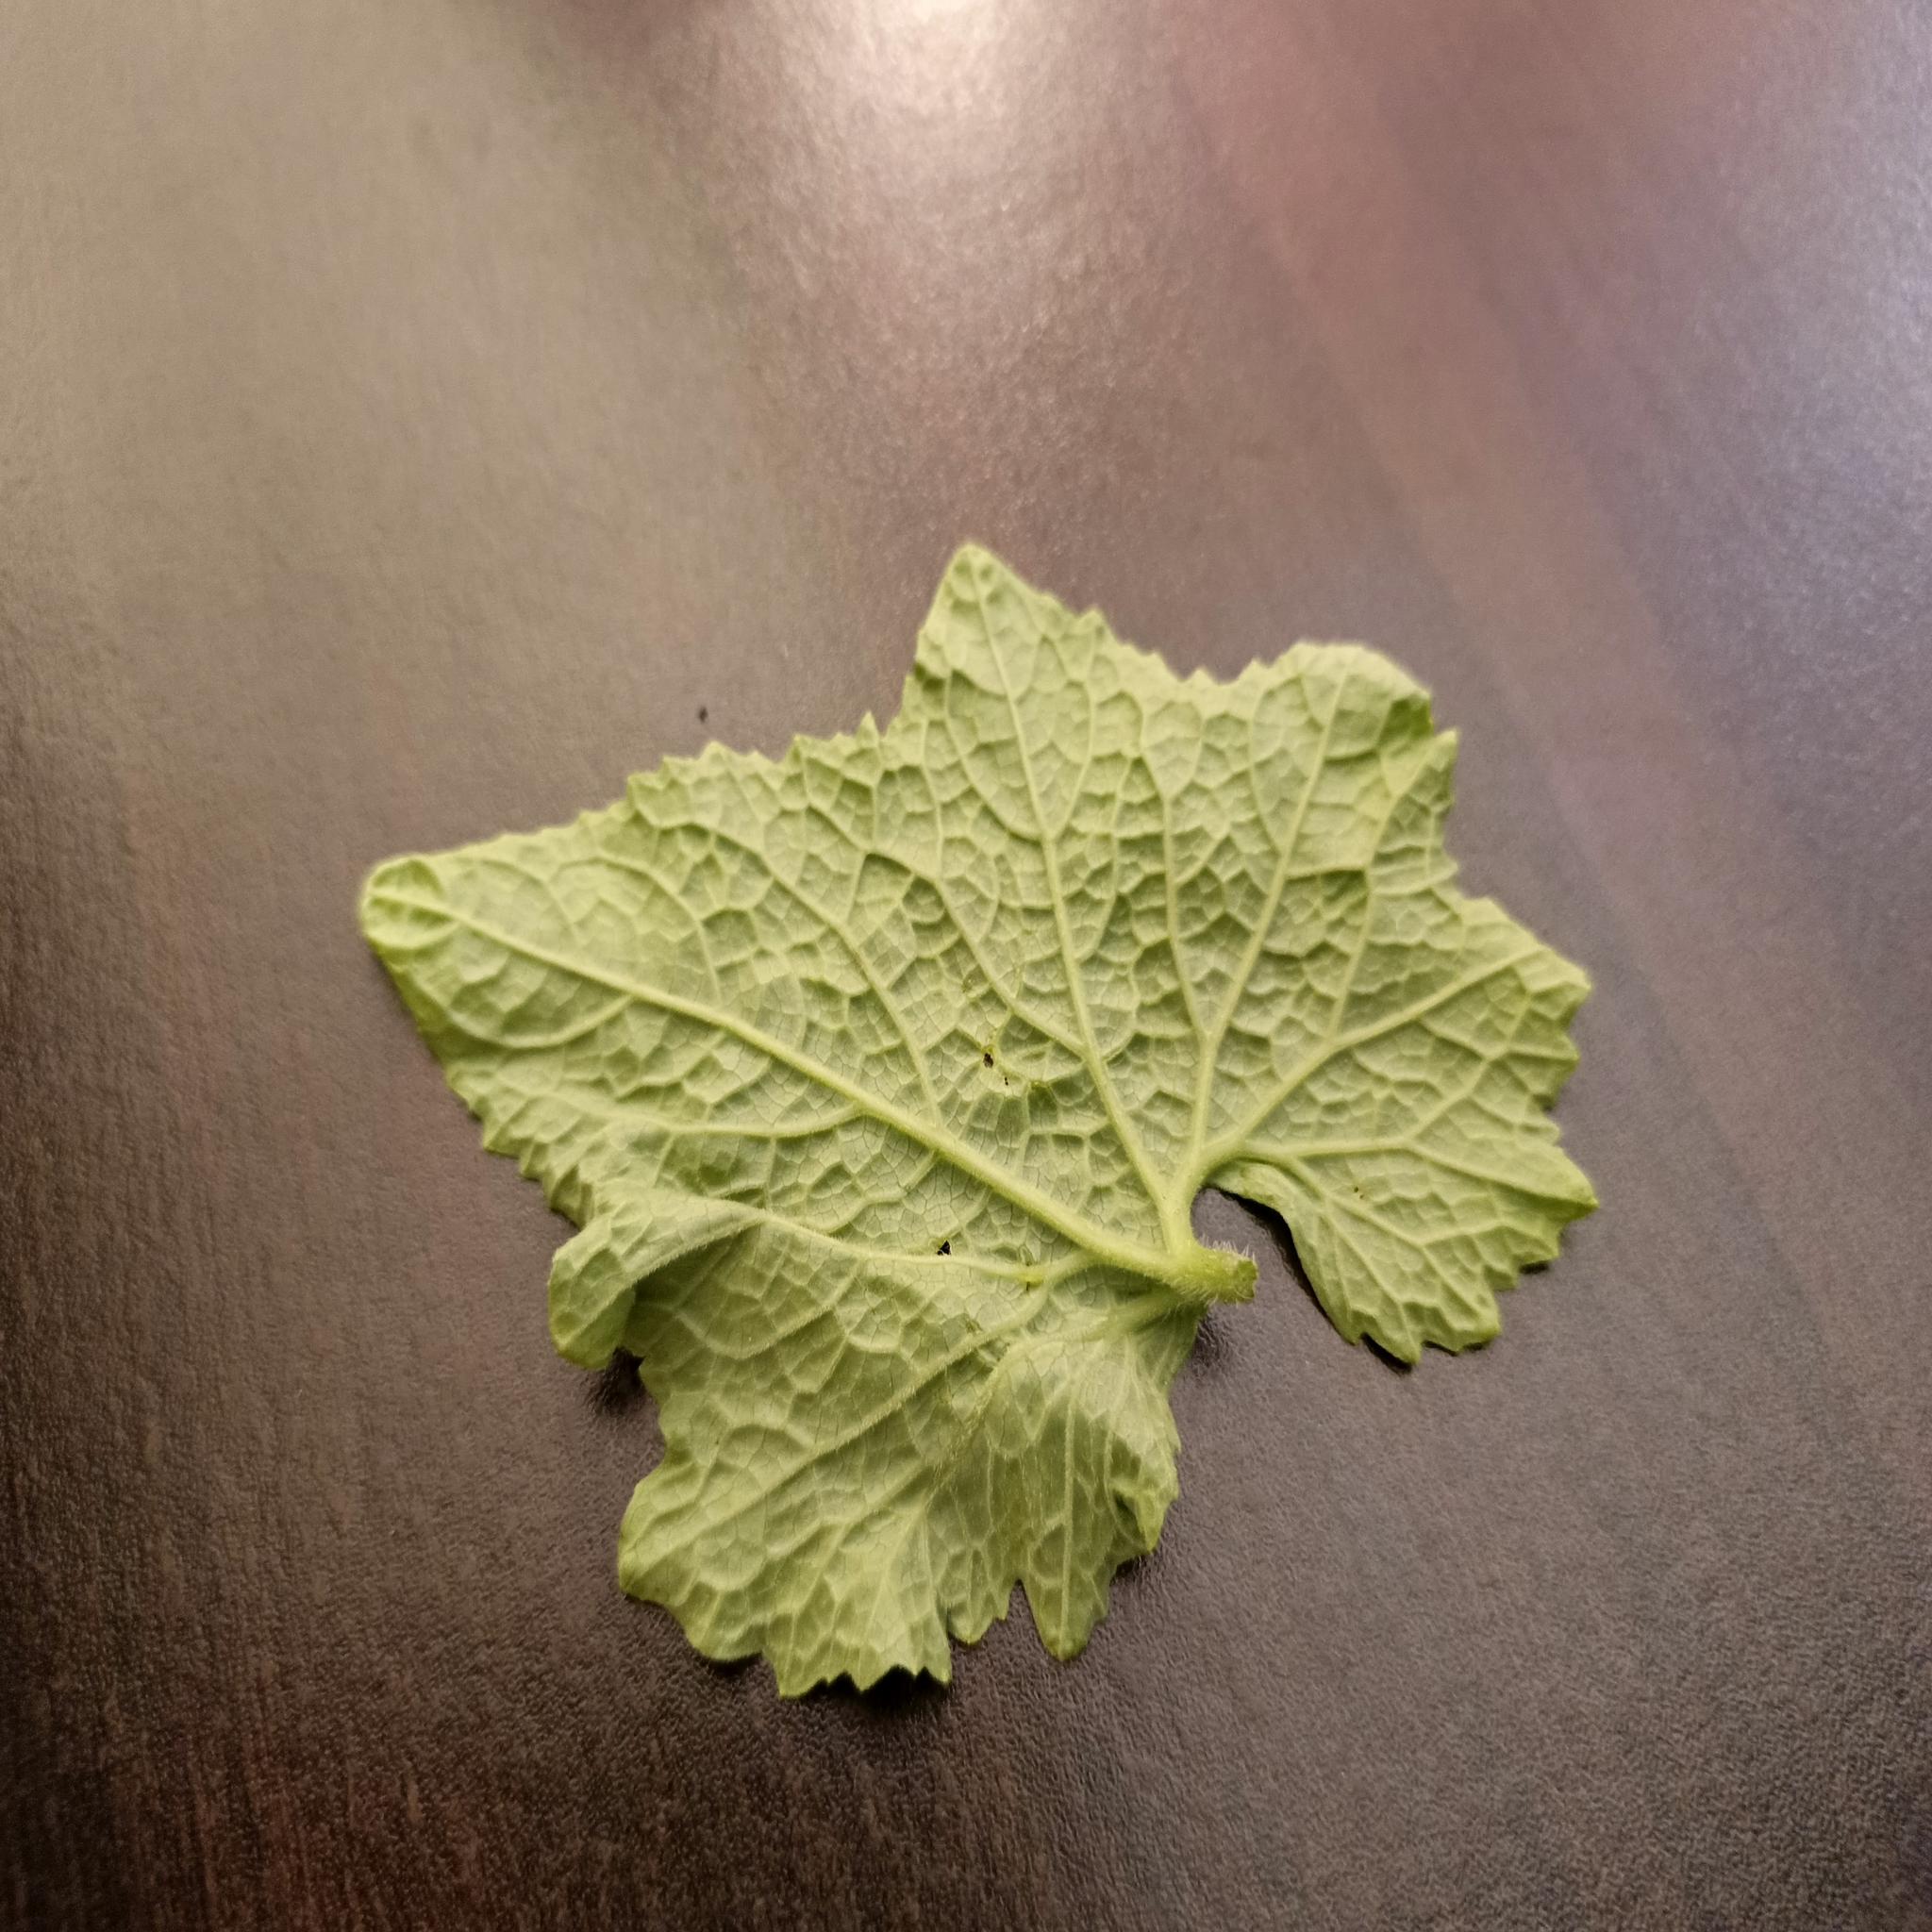
Label: Leaf curl